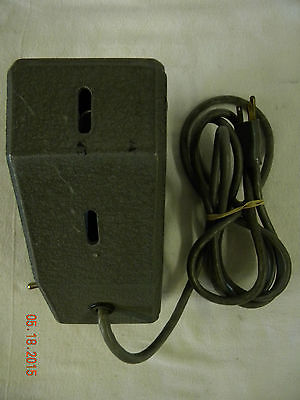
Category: stapler